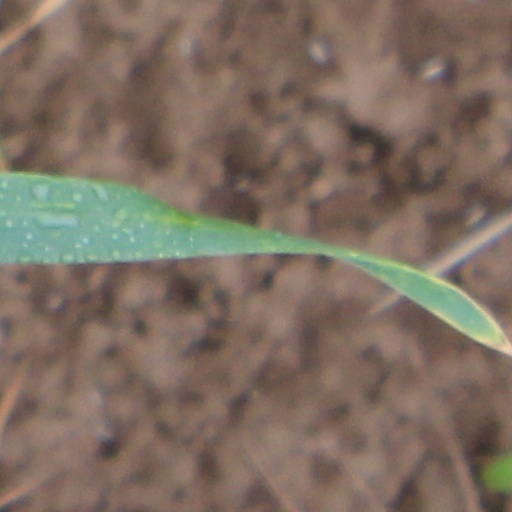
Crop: wheat